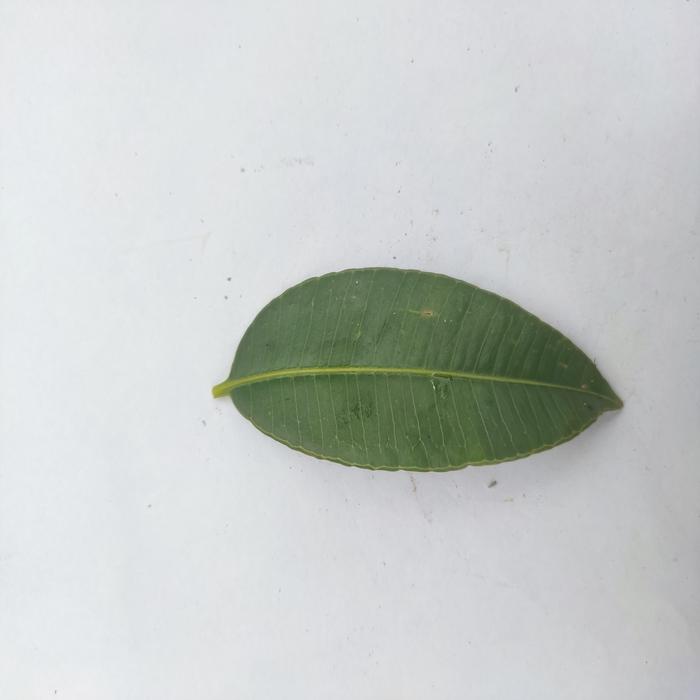
Crop: Hog Plum
Leaf condition: Heathy_Leaf